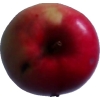
Label: Apple 11